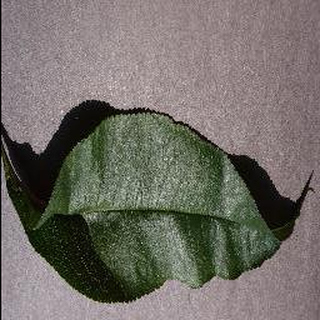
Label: healthy_peach